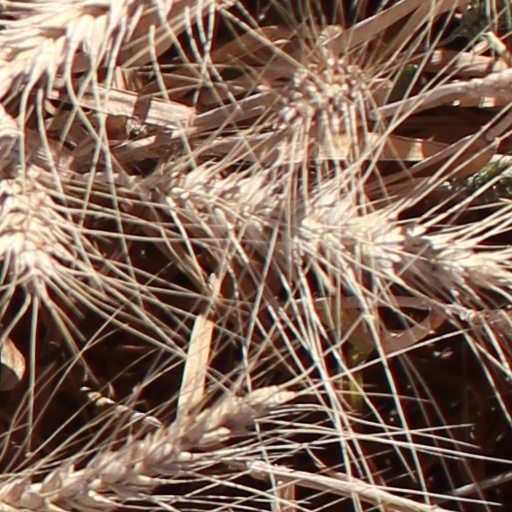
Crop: wheat